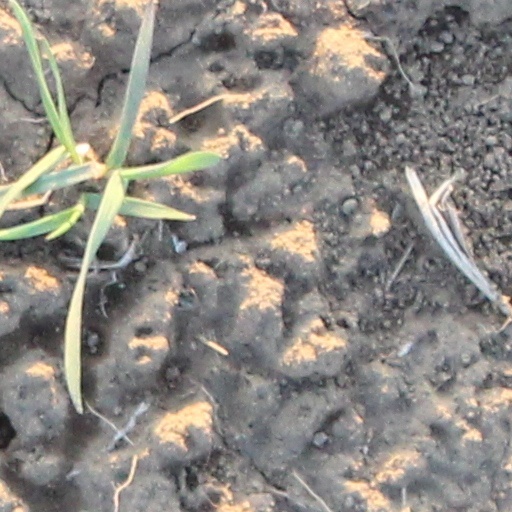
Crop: wheat